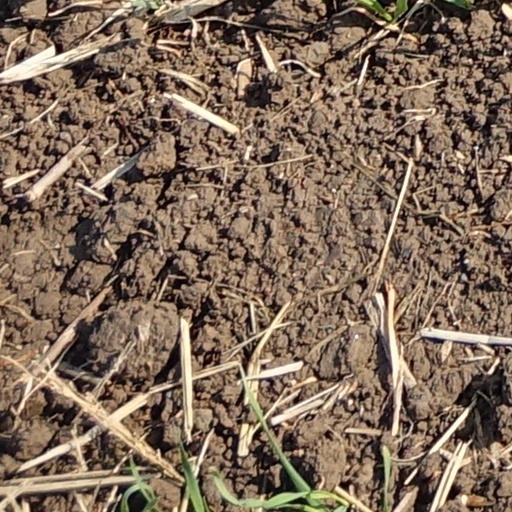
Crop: wheat